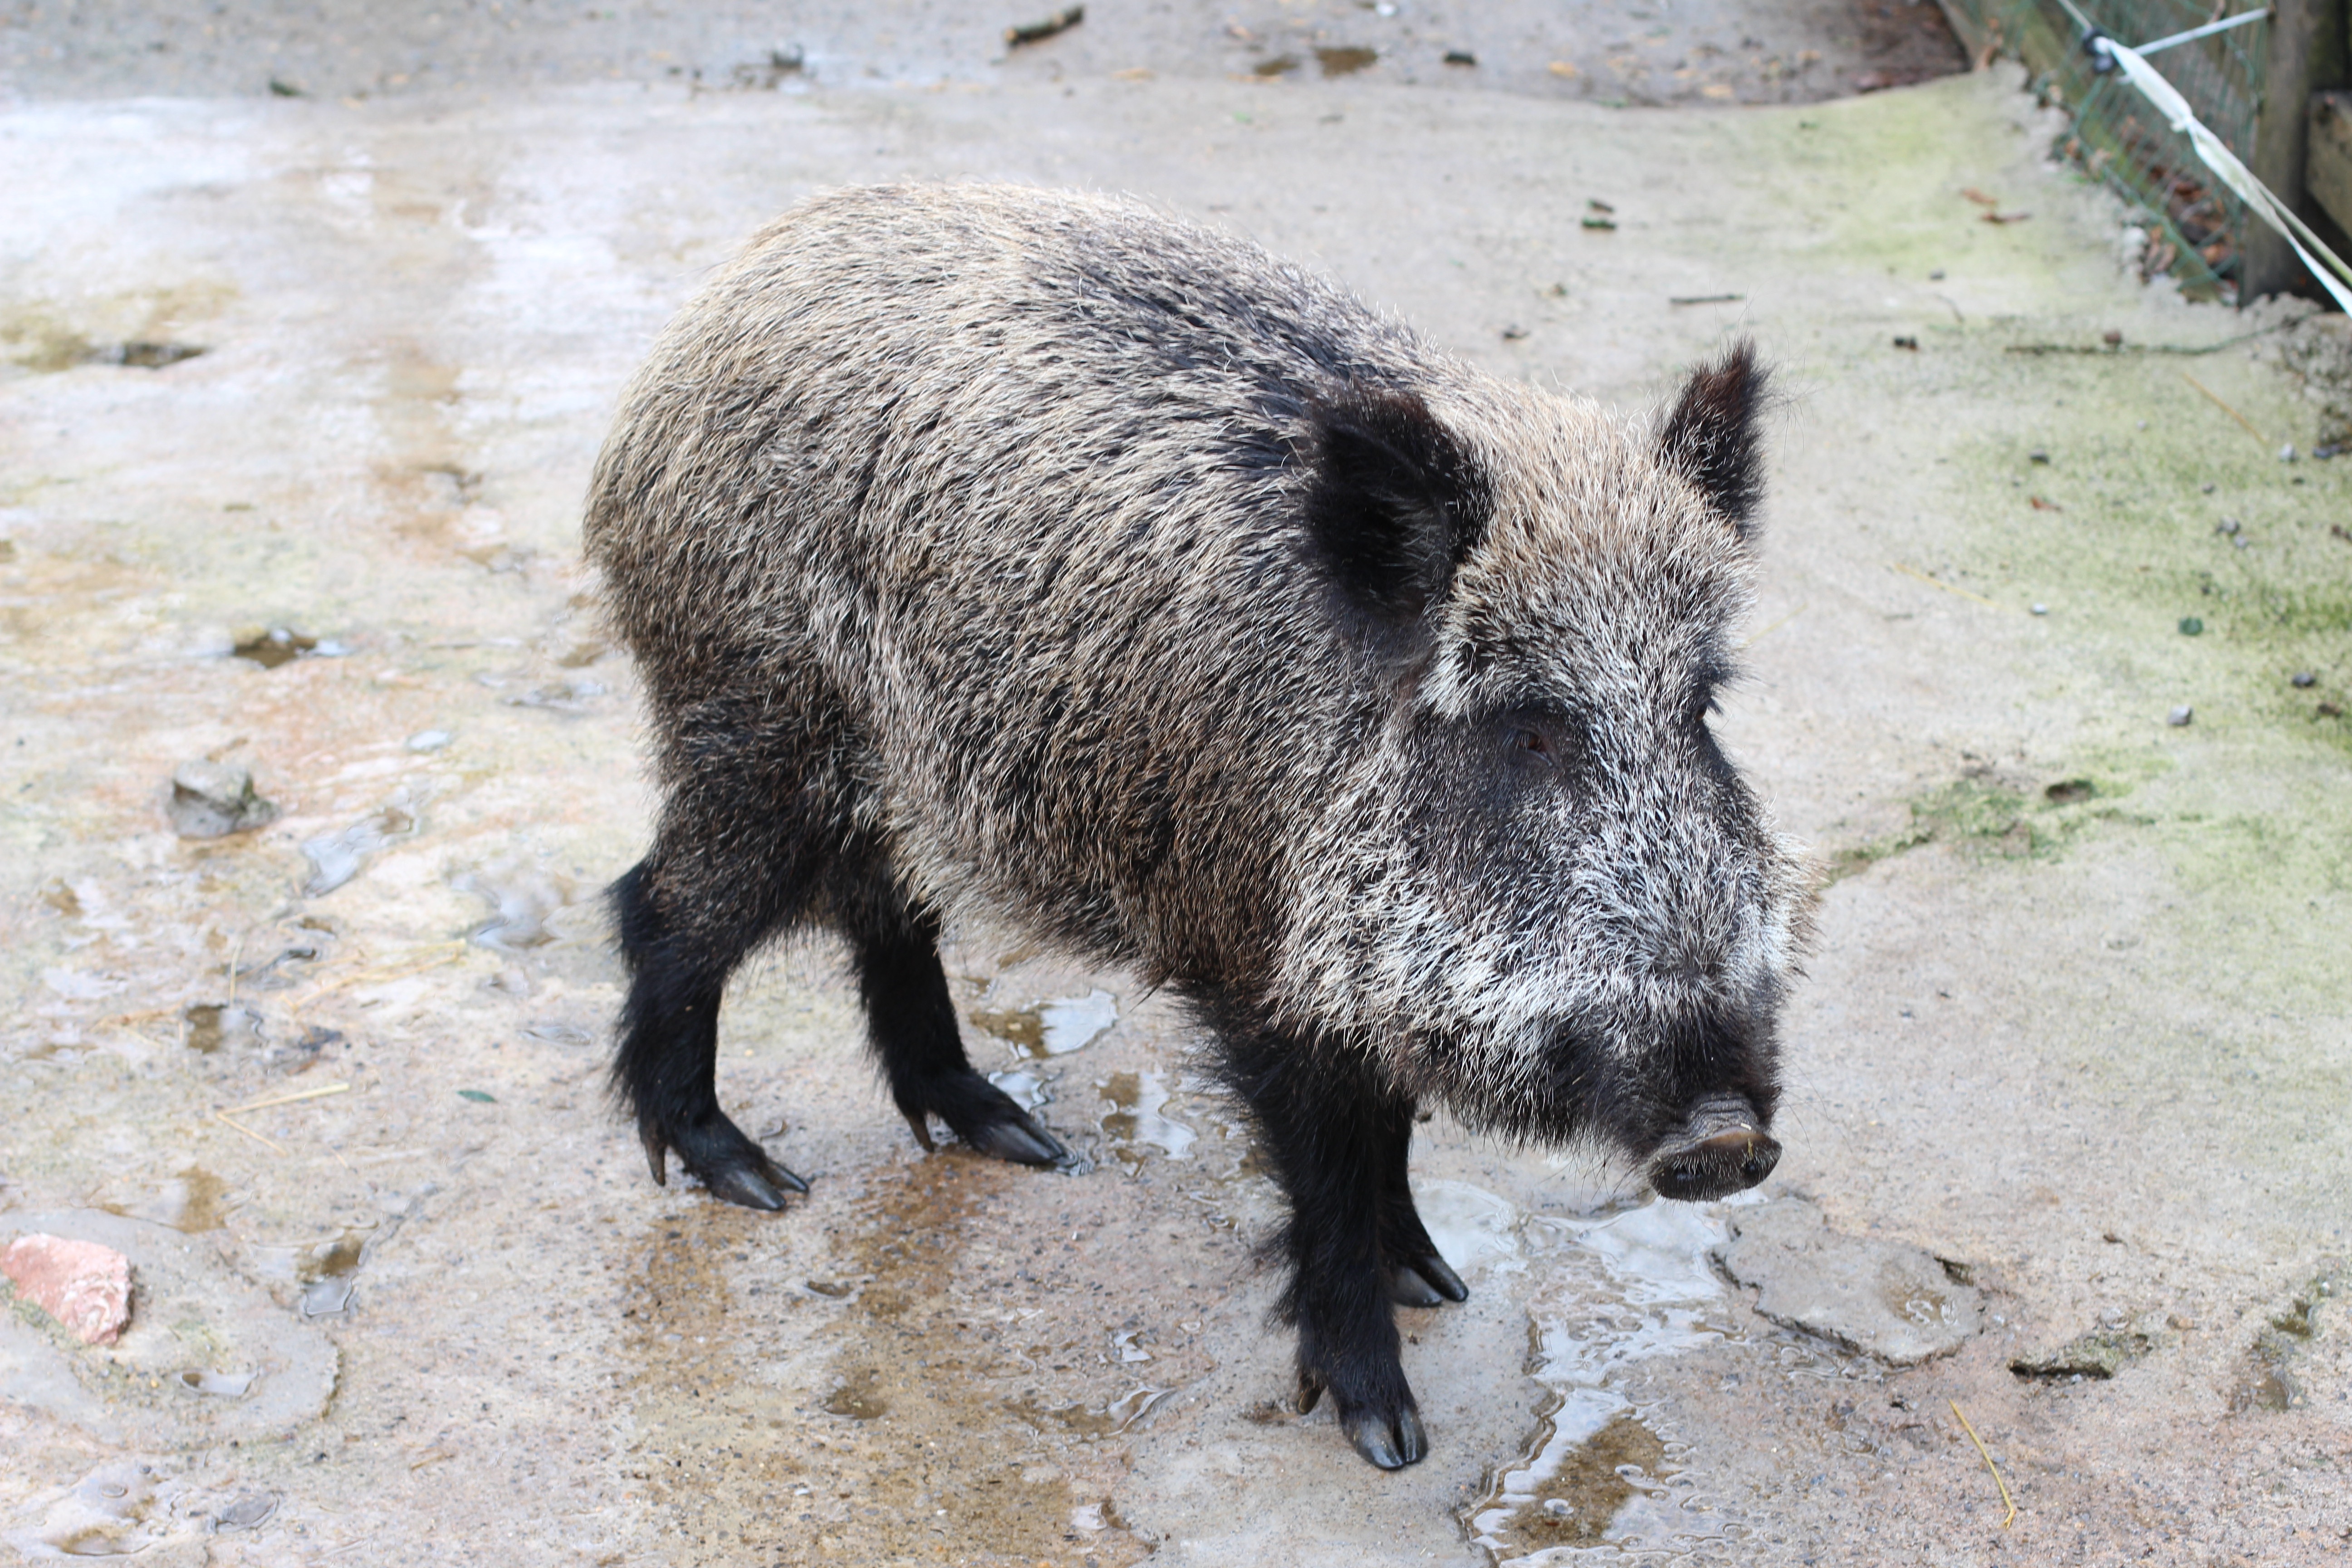
animal, wildlife, mammal, fauna, hog, boar, reserve, beast, vertebrate, pig, swine, wild boar, wild pig, domestic pig, pig like mammal, peccary